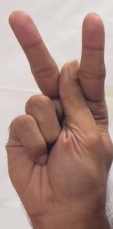
ASL sign: K